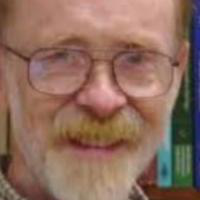
Age group: age 56-65